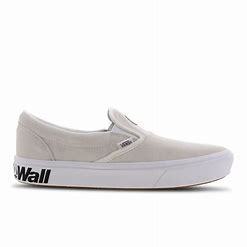
Brand: Vans
Model: Comfycush Slip On